Paykan

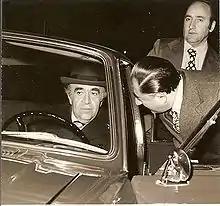
Prime Minister of the Pahlavi period Amir-Abbas Hoveyda in his Paykan.

The design was introduced to Iran by Mahmoud Khayami, co-founder and, by then, owner of the Iran Khodro (formerly called "Iran National") company and factory, who accurately predicted that Iran was in need of a simple "no-frills" motorcar within the price range of ordinary people.